Anti-Catholicism

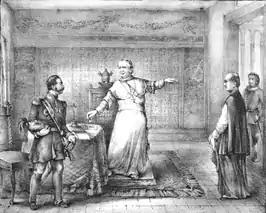
Expulsion of the Imperial Russian envoy Felix von Meyendorff to the Holy See by Pope Pius IX for insulting the Catholic faith.

Brazil has the largest number of Catholics in the world, and as a result, it has not experienced any large anti-Catholic movements.